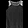
Label: T - shirt / top